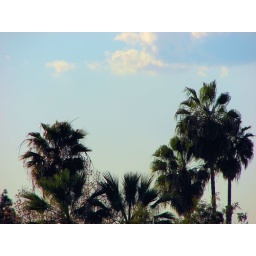
Taken from the 3rd floor of my apartment building in Anaheim.